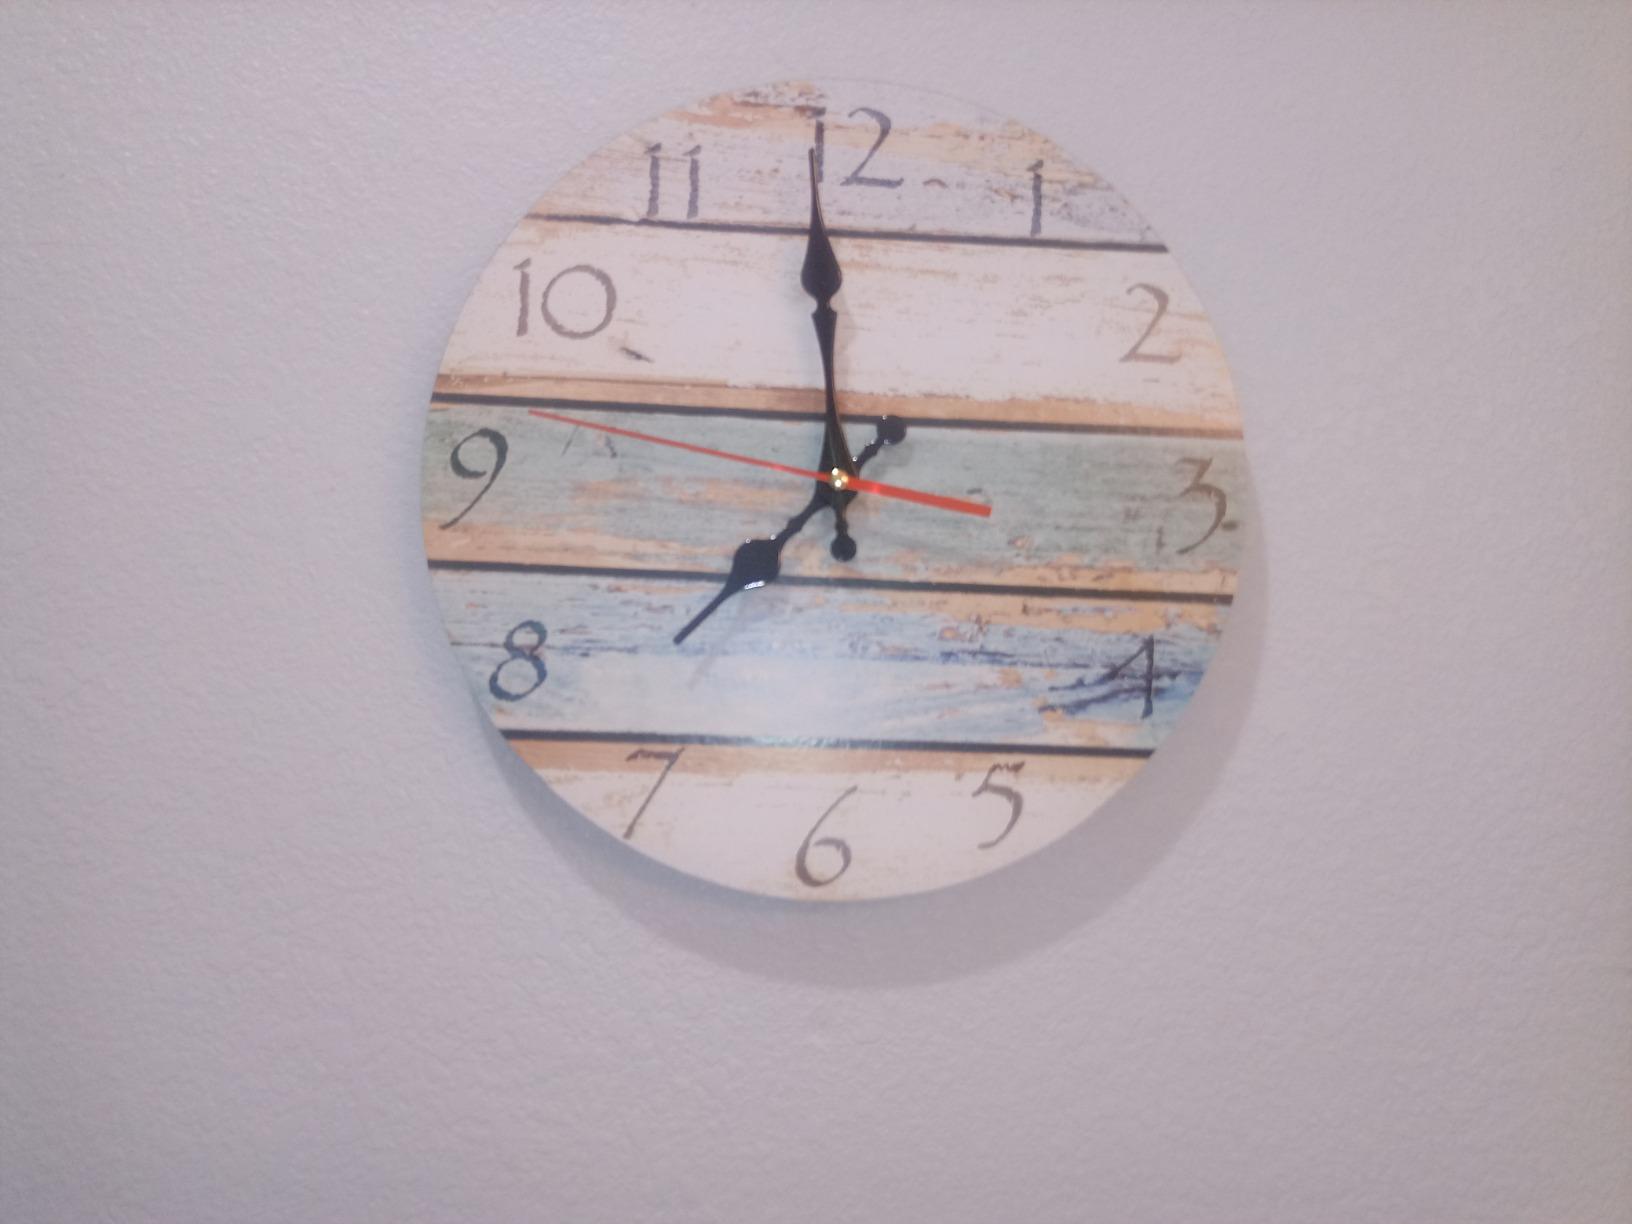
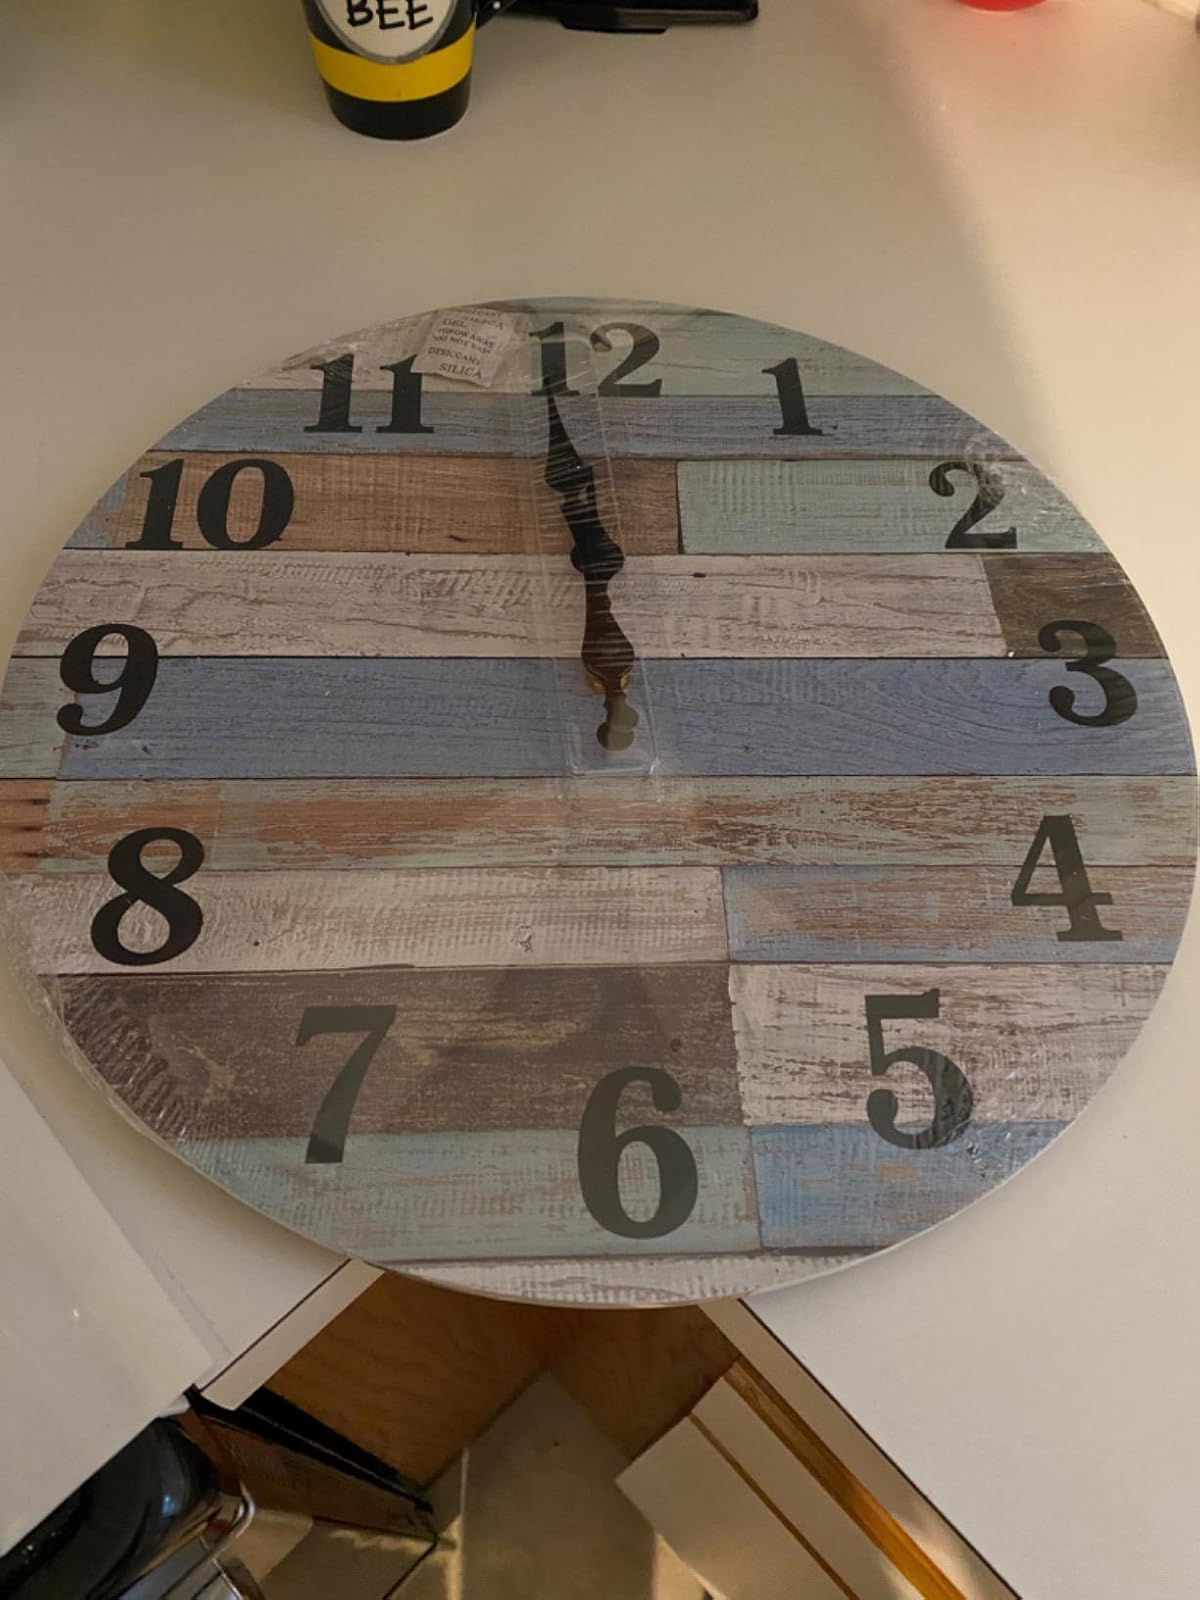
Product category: clock
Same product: no